Old North Building

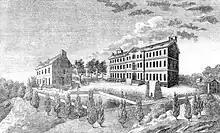
Black and white image of a smaller building on the left and a larger building on the right with a courtyard in between, surrounded by trees

On May 4, 1861, during the Civil War, notice was given to President John Early that the 69th Infantry Regiment of New York would be commandeering Georgetown College's campus to quarter its 1,400 soldiers. The commandeering of the college lasted until June 4 of that year. Old North was exempt from this order, and the students of the college had to quickly remove all of their belongings to the Old North Building. Likewise, Old North was exempt from another order by the Surgeon General of the Army, on August 31, 1862 to convert Georgetown's facilities into a hospital for 500 patients. This exemption was due to intervention by General Amiel Weeks Whipple, whose two sons attended the college.